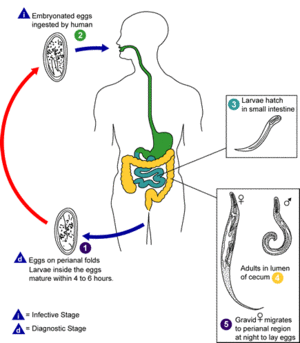
Børneorm
Børneorms livscyklus.
Børneorm er en infektion med rundormen Enterobius vermicularis, tidligere Oxyuris v., og er den almindeligste ormeinfektion i Danmark. Ormene er 1-2 cm lange og hvide, og ligner små stykker hvid sytråd, der bevæger sig. De lever i tarmen hos mennesker.